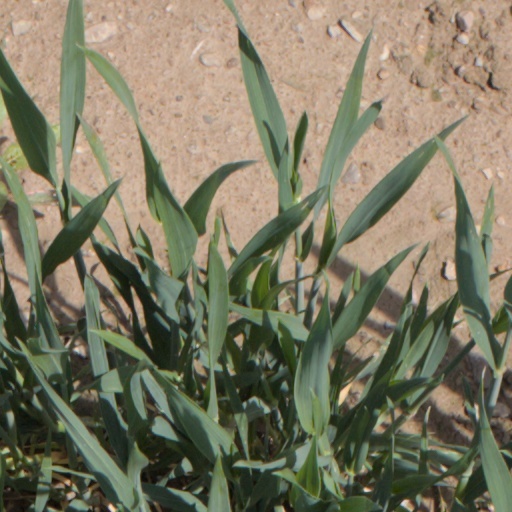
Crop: wheat